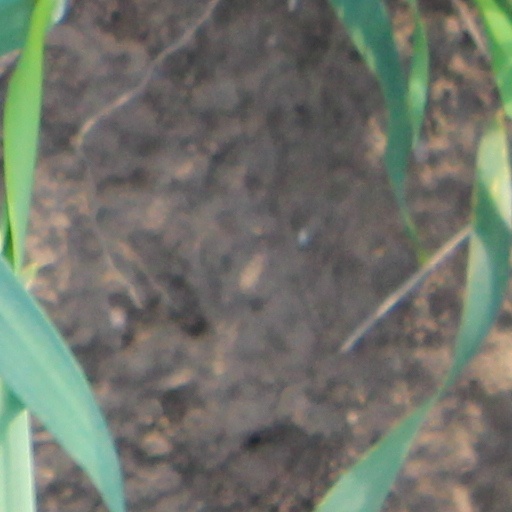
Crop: wheat